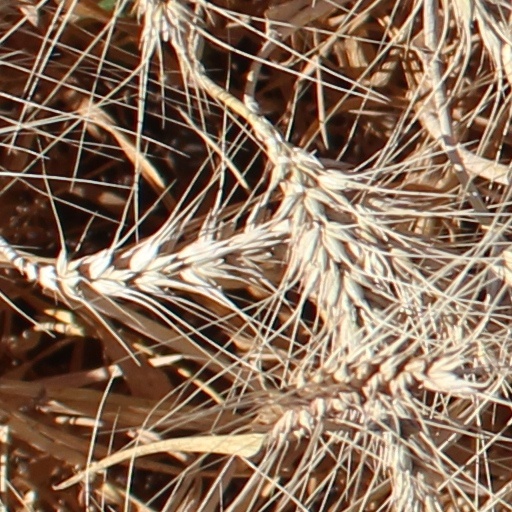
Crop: wheat